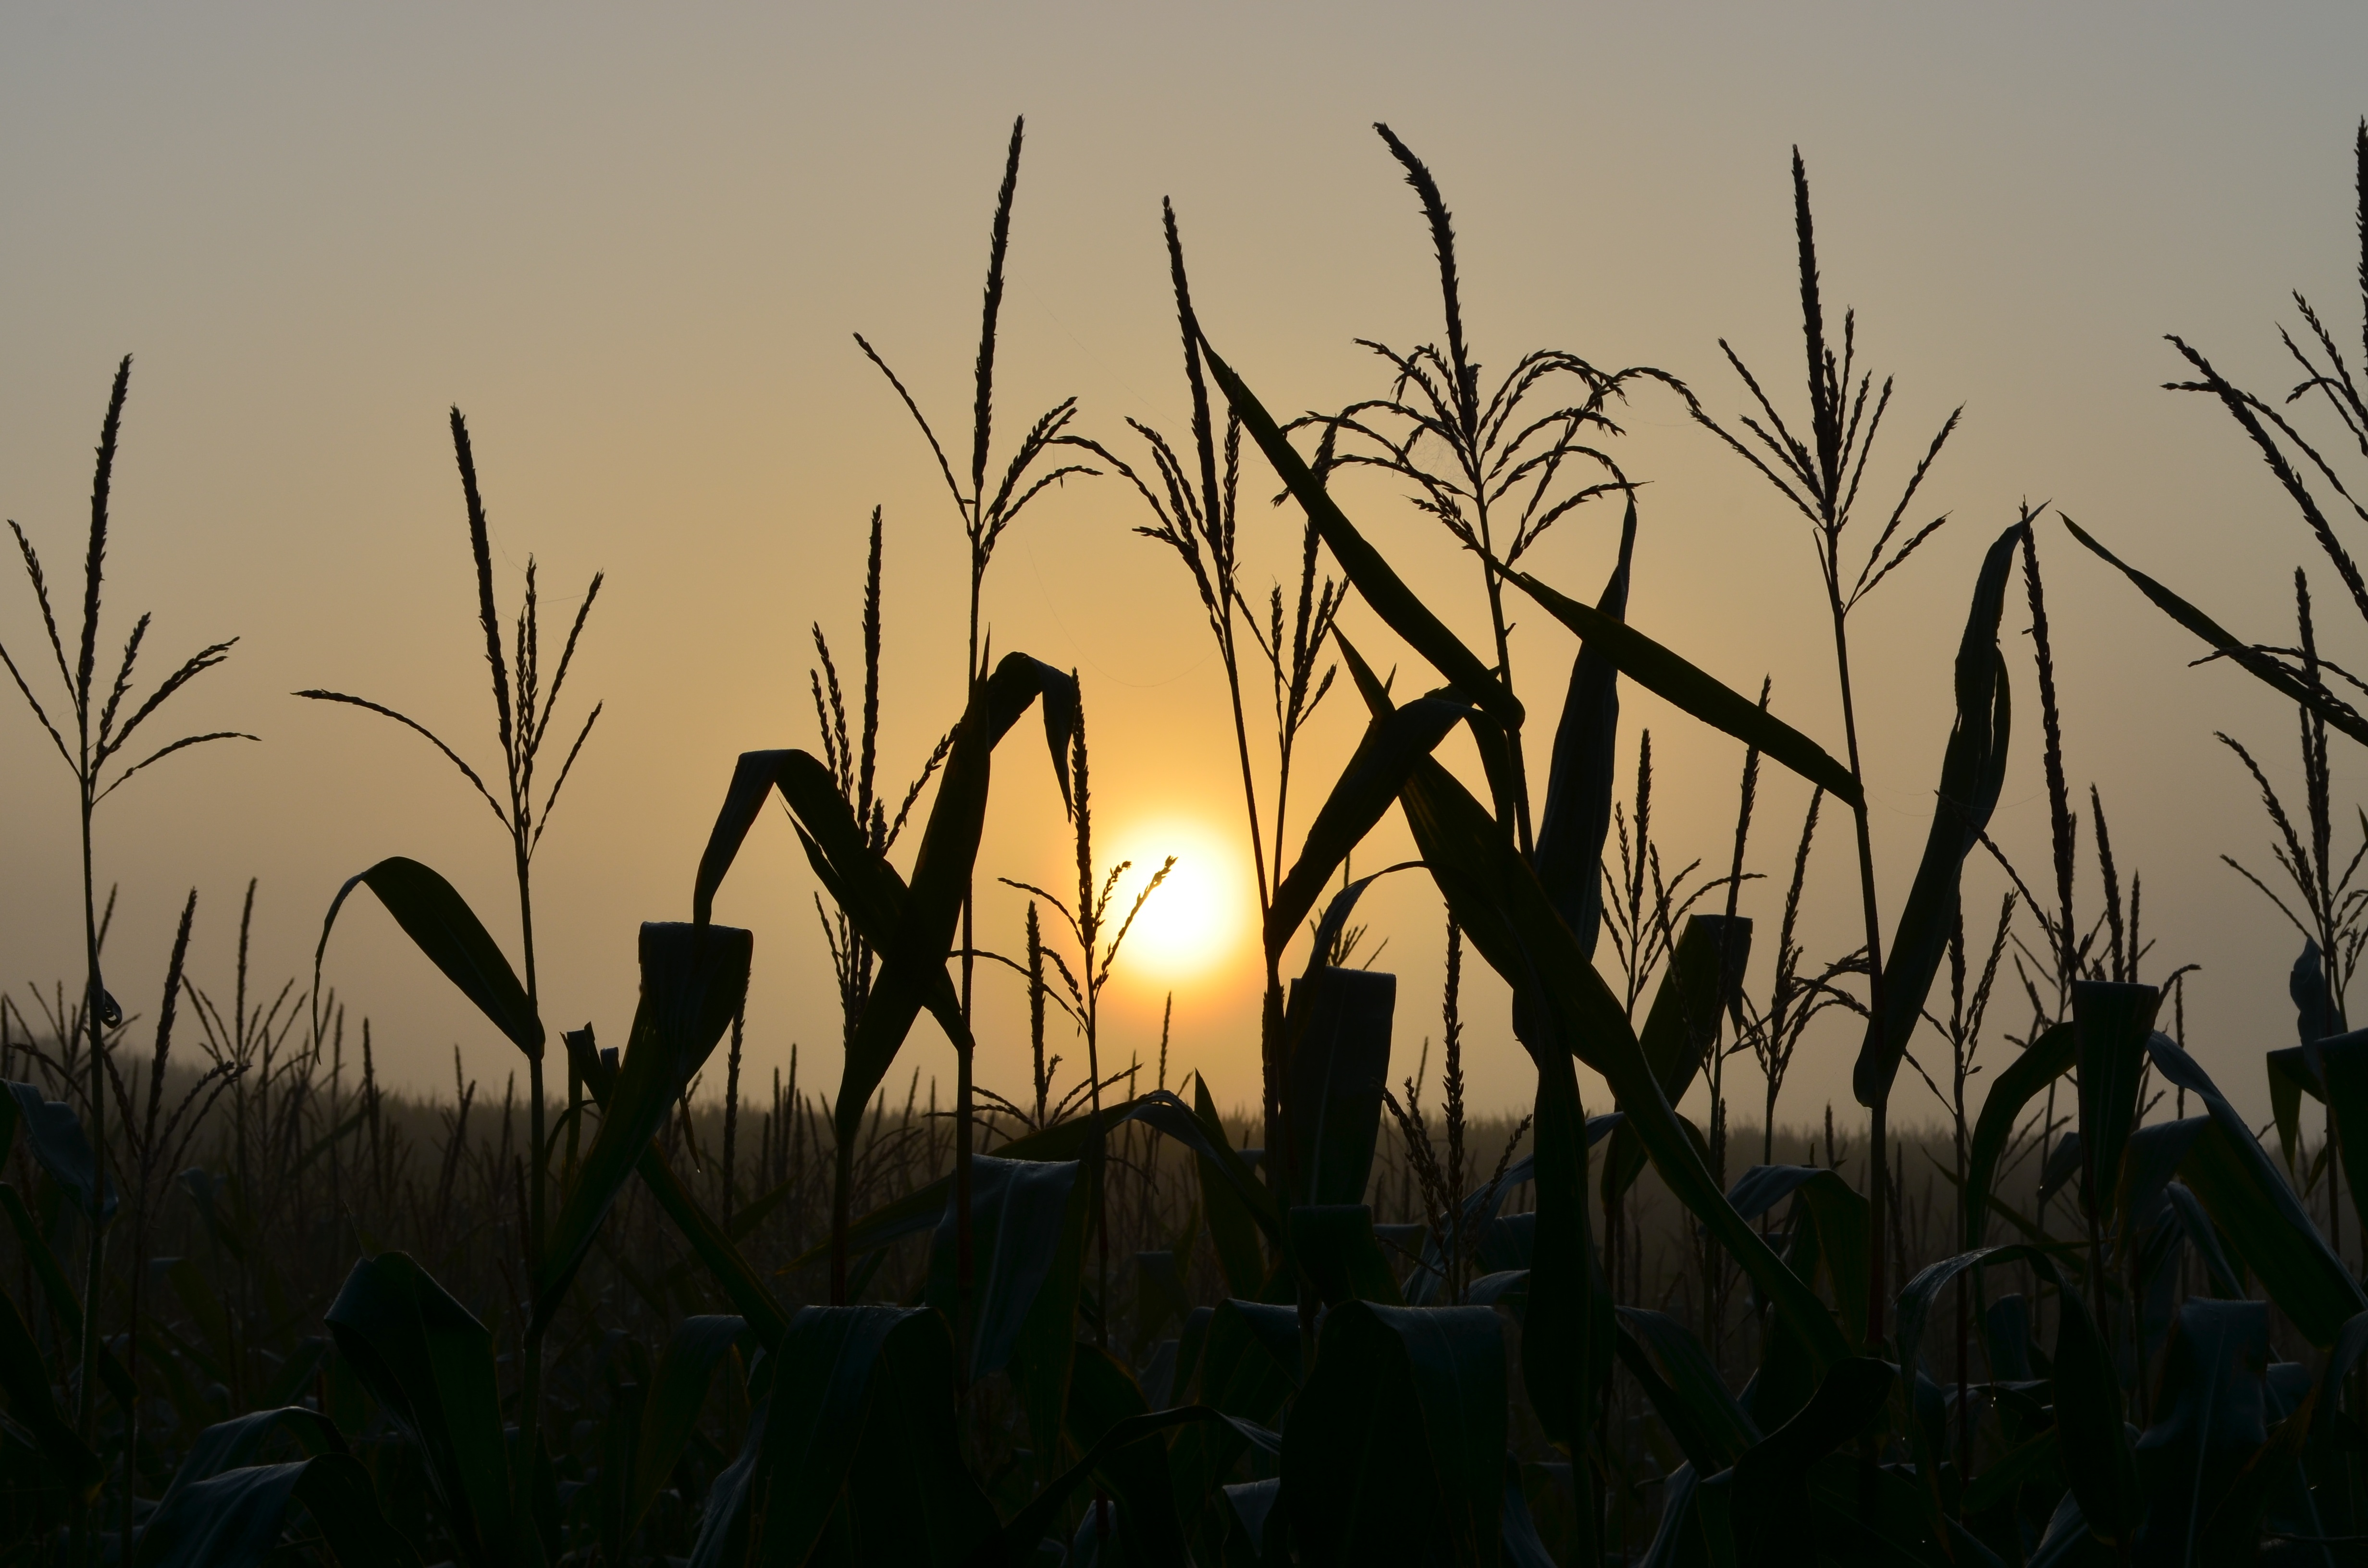
nature, grass, horizon, silhouette, sun, sunrise, sunset, field, sunlight, morning, wind, dawn, dusk, evening, crop, agriculture, savanna, cornfield, mood, atmospheric phenomenon, grass family